Ruth Hinshaw Spray

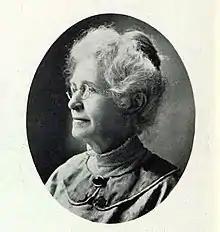

Ruth Hinshaw Spray (February 16, 1848 – February 26, 1929) was an American peace activist. Spray was prominent as a teacher in the public schools and work for the protection of children and animals. She was also active in the work of child labor organizations and in the international peace cause, Woman's Christian Temperance Union (WCTU), Retail Clerks' Association, and other associations for public welfare.